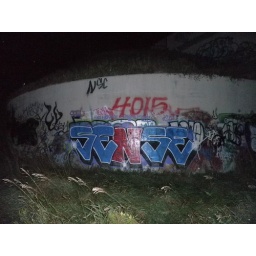
pitch black under bridge